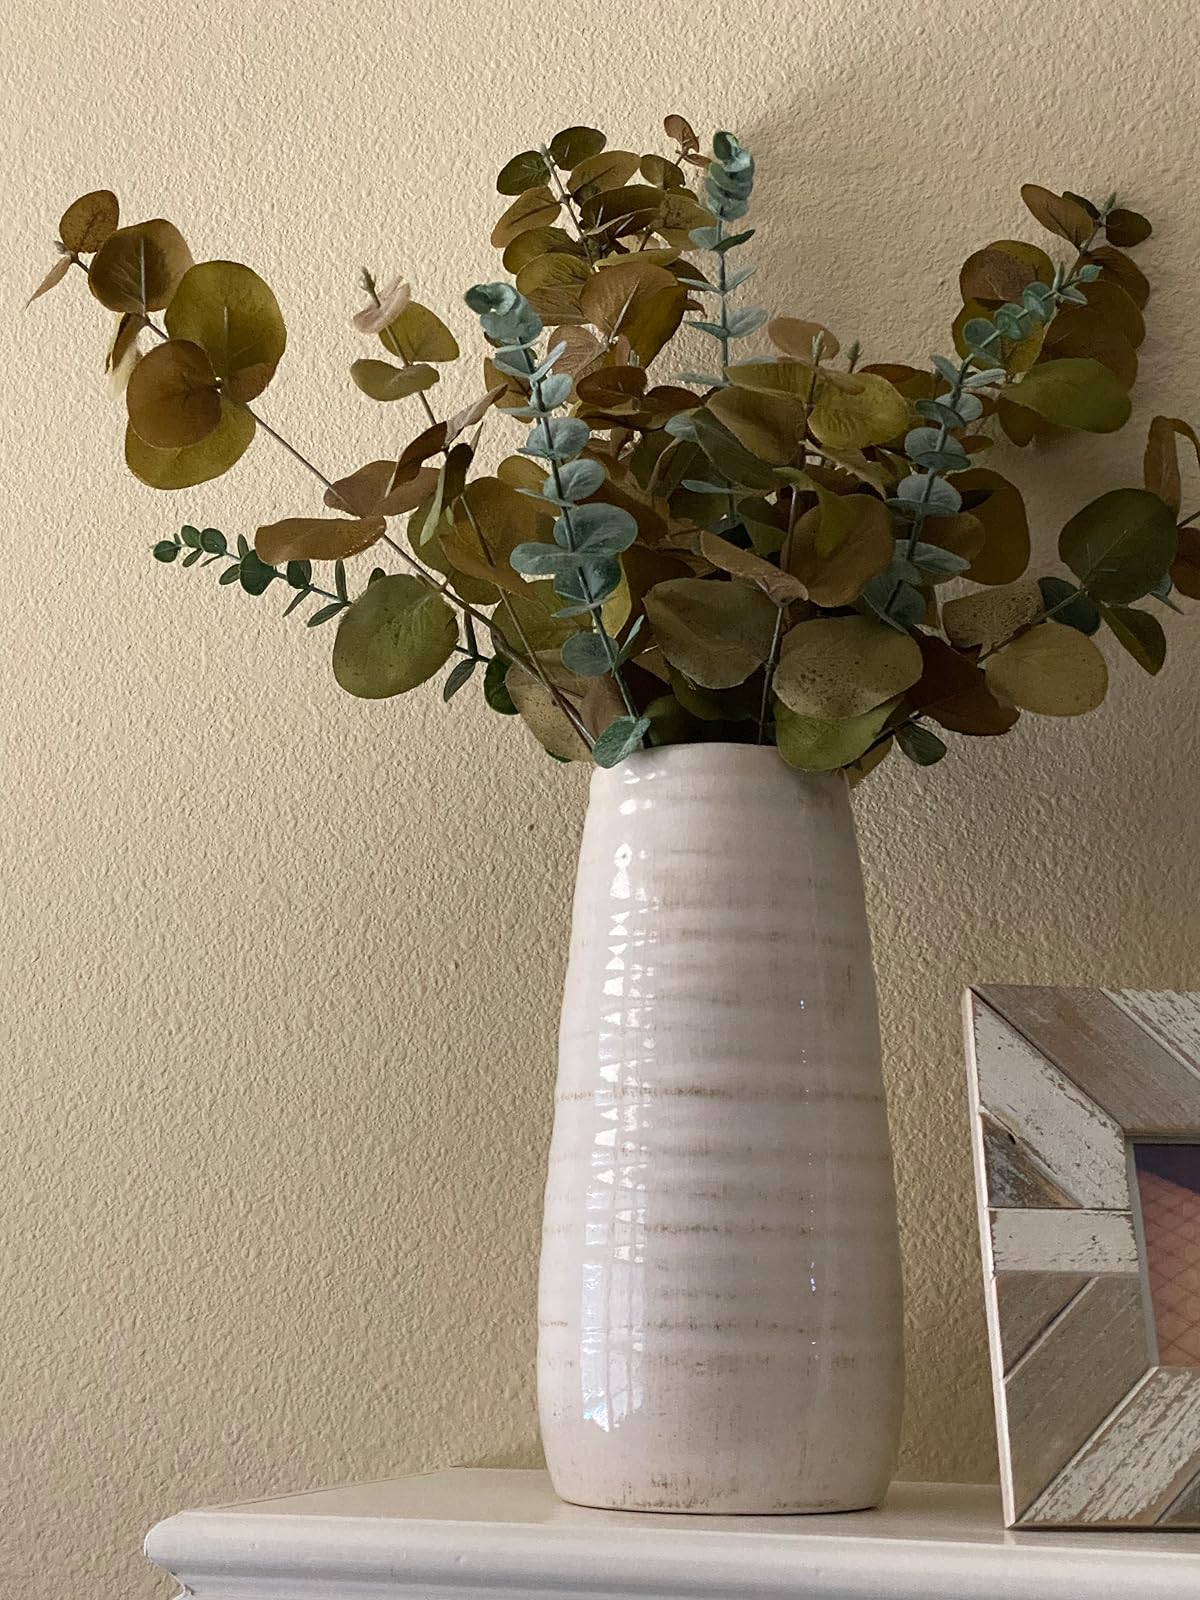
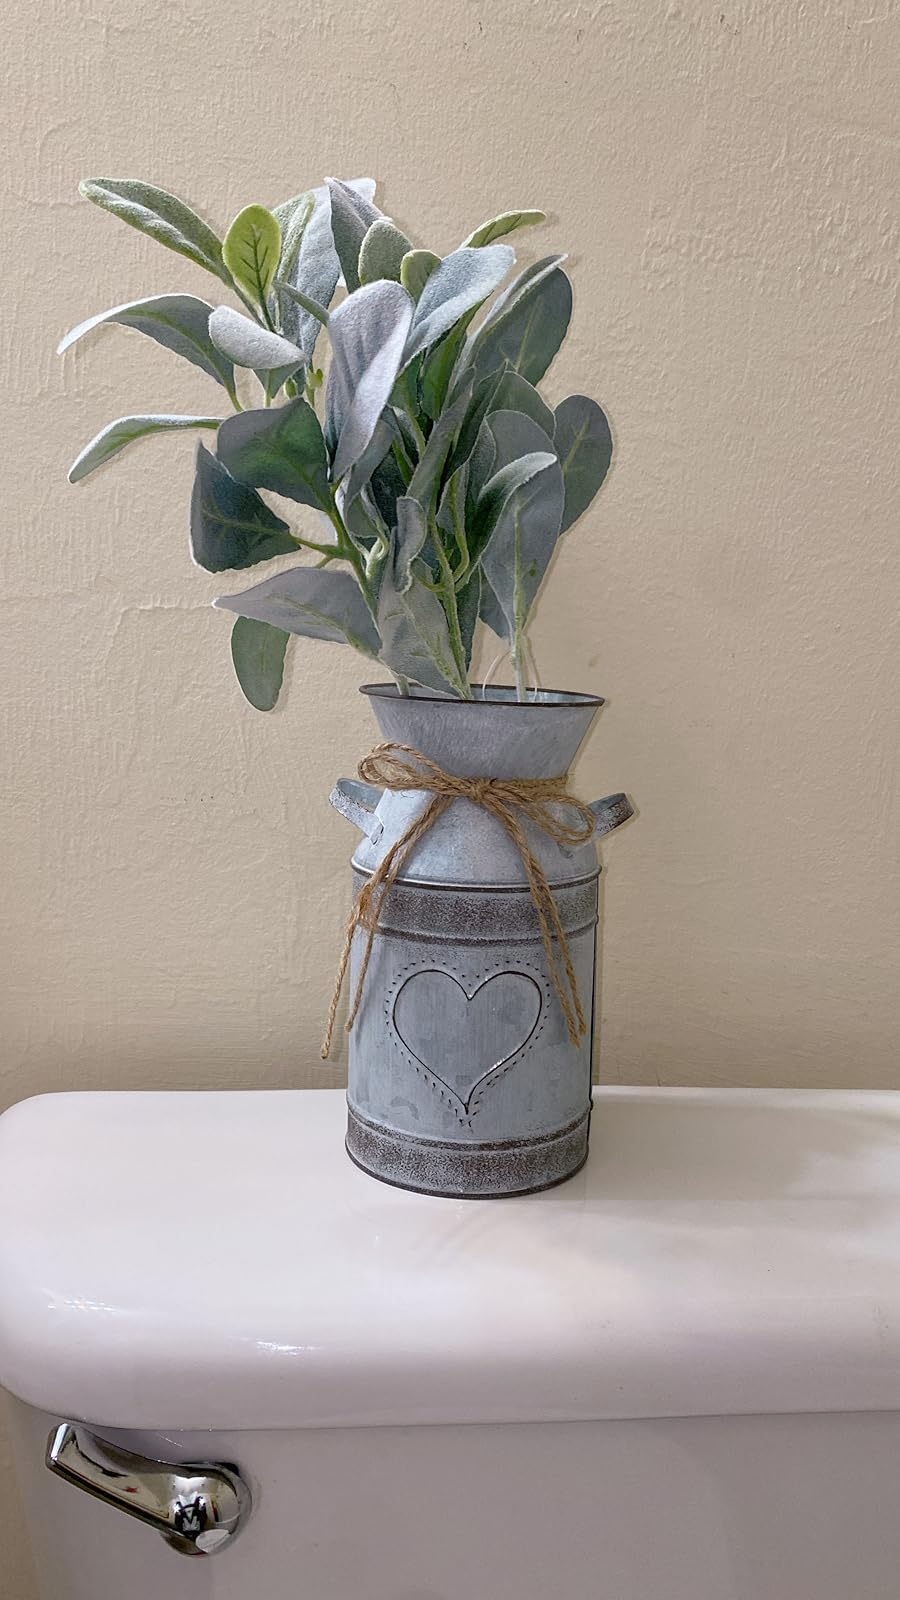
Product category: vase
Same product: no